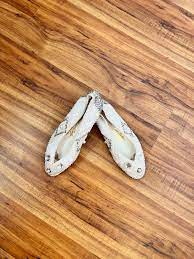
Label: Ballet Flat